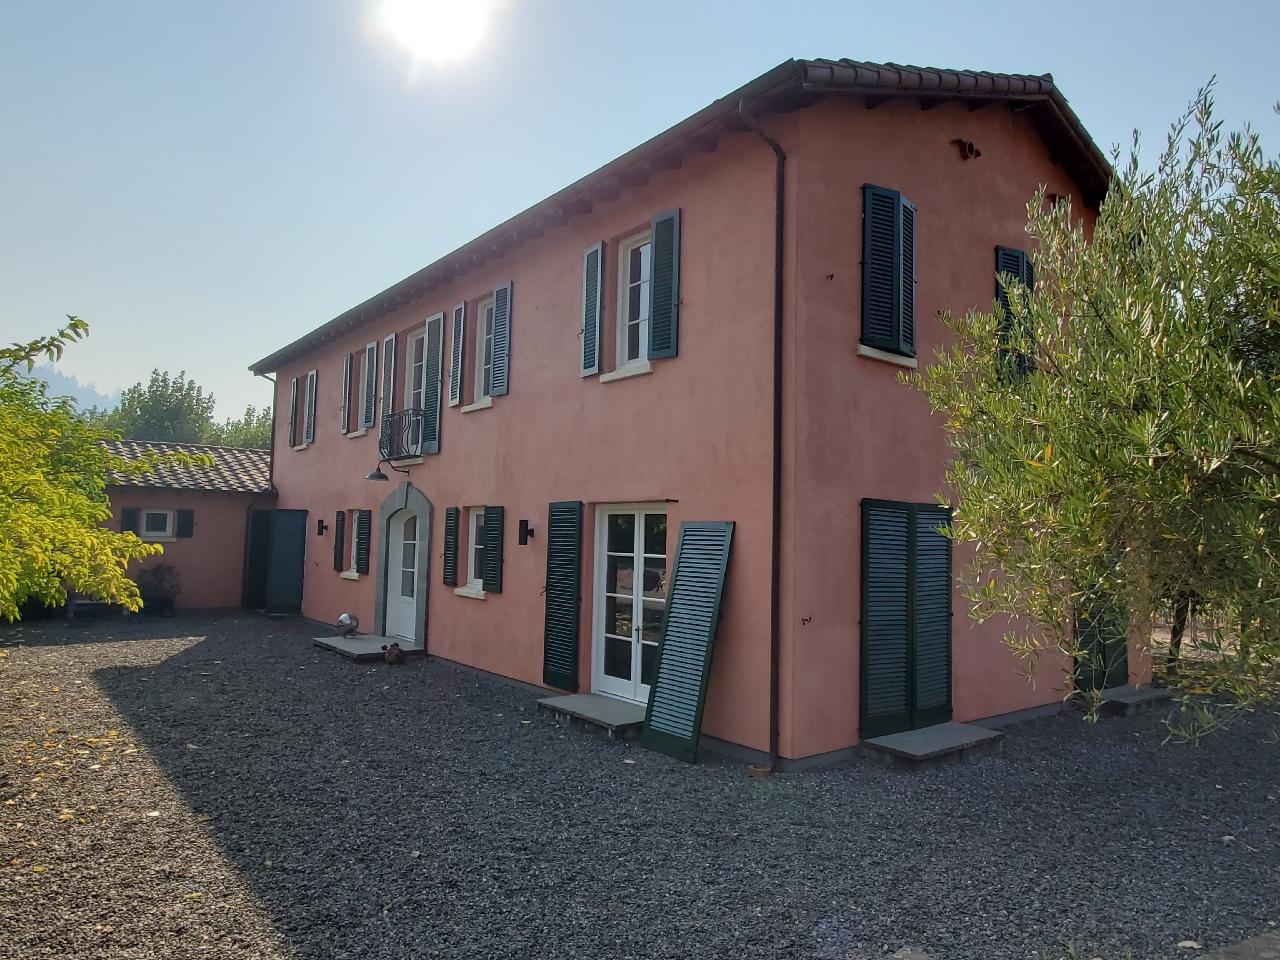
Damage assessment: no_damage